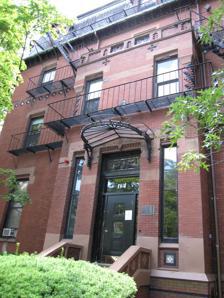
Building: Crowninshield House
Country: United States of America
Year built: 1872
Historic house in Massachusetts, United States Not to be confused with the Crowninshield-Bentley House in Salem, Massachusetts. United States historic place Crowninshield House U.S. National Register of Historic Places U.S. Historic district Contributing property Location 164 Marlborough St., Boston, Massachusetts Coordinates 42°21′9″N 71°4′45″W / 42.35250°N 71.07917°W / 42.35250; -71.07917 Built 1870 Architect Henry Hobson Richardson Architectural style Romanesque Part of Back Bay Historic District ( ID73001948 ) NRHP reference No. 72000145 Significant dates Added to NRHP February 23, 1972 Designated CP August 14, 1973 The Crowninshield House is a historic house at 164 Marlborough Street in the Back Bay neighborhood of Boston, Massachusetts .  Built in 1870, it is the first residential design of the renowned architect Henry Hobson Richardson .  It was added to the National Register of Historic Places in 1972. Architecture and history The Crowninshield House stands at the southwest corner of Marlborough and Dartmouth Street.  It is a four-story brick building, featuring a variety of trim in black brick, brownstone,  and decorative green and blue tiles.  It has a mansard roof , and a projecting two-story entrance section at the center of the main facade. The entry is flanked by sidelight windows and sheltered by a semicircular wrought iron hood. Commissioned by Benjamin W. Crowninshield , the house was designed in 1868 and built in 1870 by H.H. Richardson. It is the earliest surviving example of Richardson's private residence work.  Unlike many of his later works in the signature Romanesque style that he would develop, this house owes more to the Second Empire style .  The house is, along with the former Trinity Rectory , one of two surviving Richardson houses in Boston. Benjamin Crowninshield Benjamin William Crowninshield (1837–1892) was a member of the Boston Brahmin Crowninshield family .  He attended Harvard College , graduating in 1858, along with classmates H.H. Richardson and Henry Adams . Adams' Education of Henry Adams (1918) includes descriptions of his friendship with Crowninshield. Crowninshield studied history, publishing and speaking on various topics, such as yachting and military history. Published works include A History of the First Regiment of Massachusetts Cavalry Volunteers (Boston: Houghton, Mifflin and Co., 1891). In 1868, Crowninshield commissioned his friend Richardson to design and build the house on Marlborough Street in the newly land-filled Back Bay area of Boston. See also National Register of Historic Places listings in northern Boston, Massachusetts References